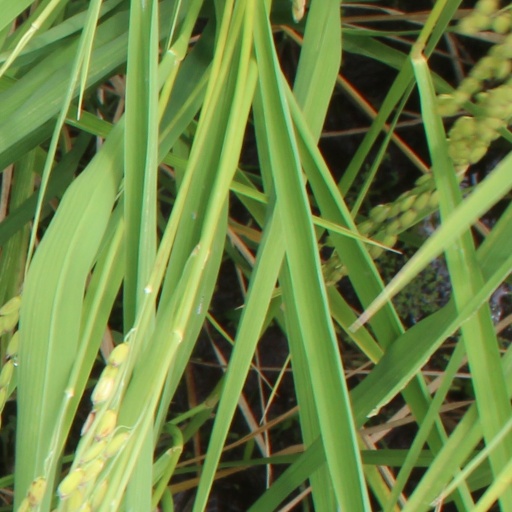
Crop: rice